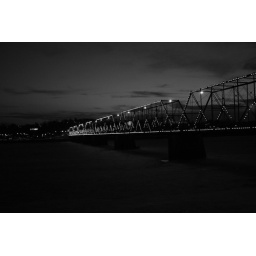
Post-sunset walking bridge in Harrisburg over the Susquehanna River.